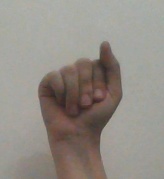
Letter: saad